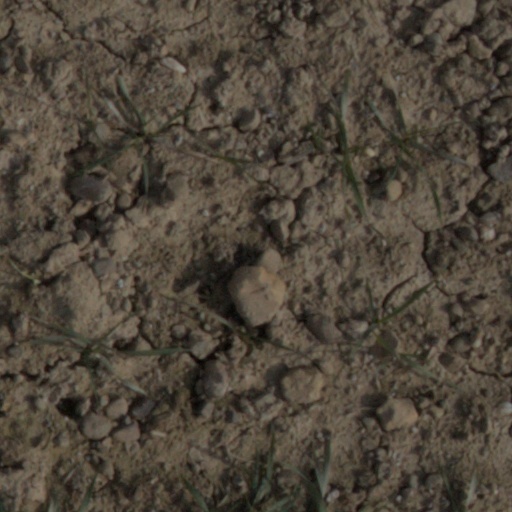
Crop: wheat